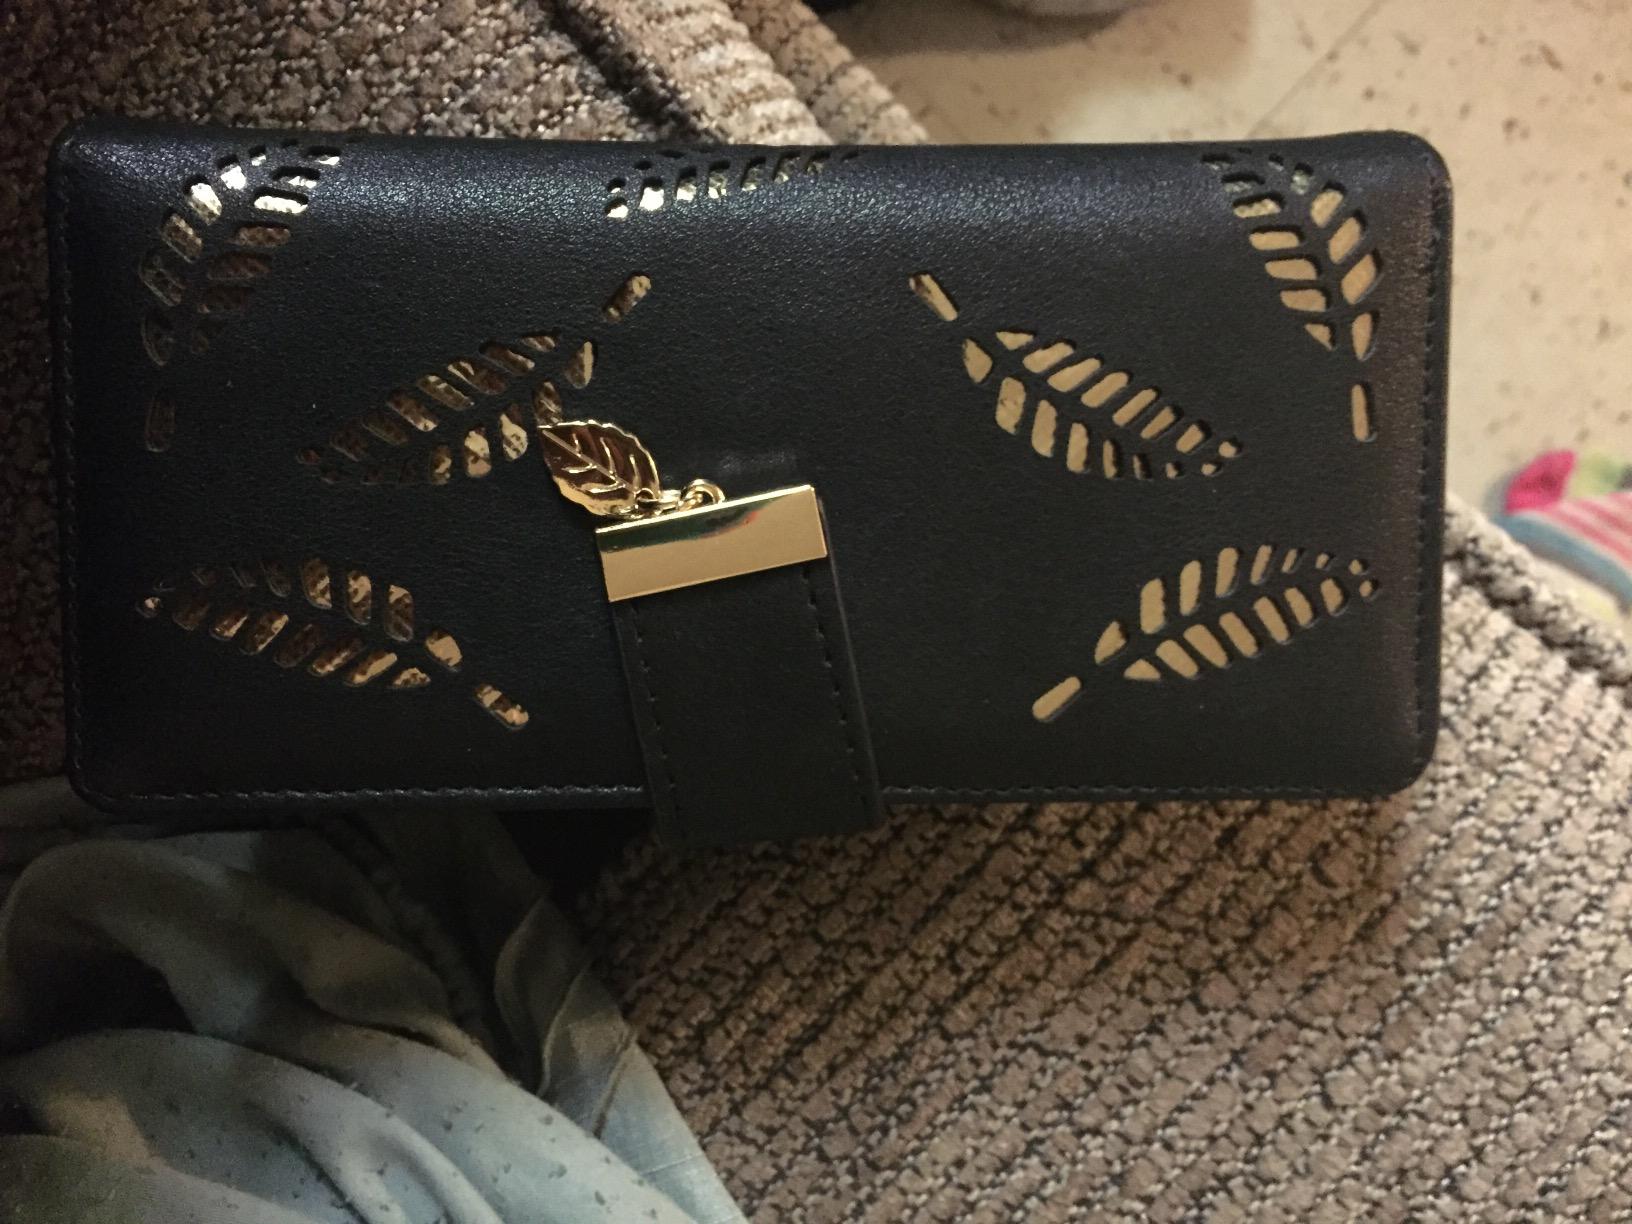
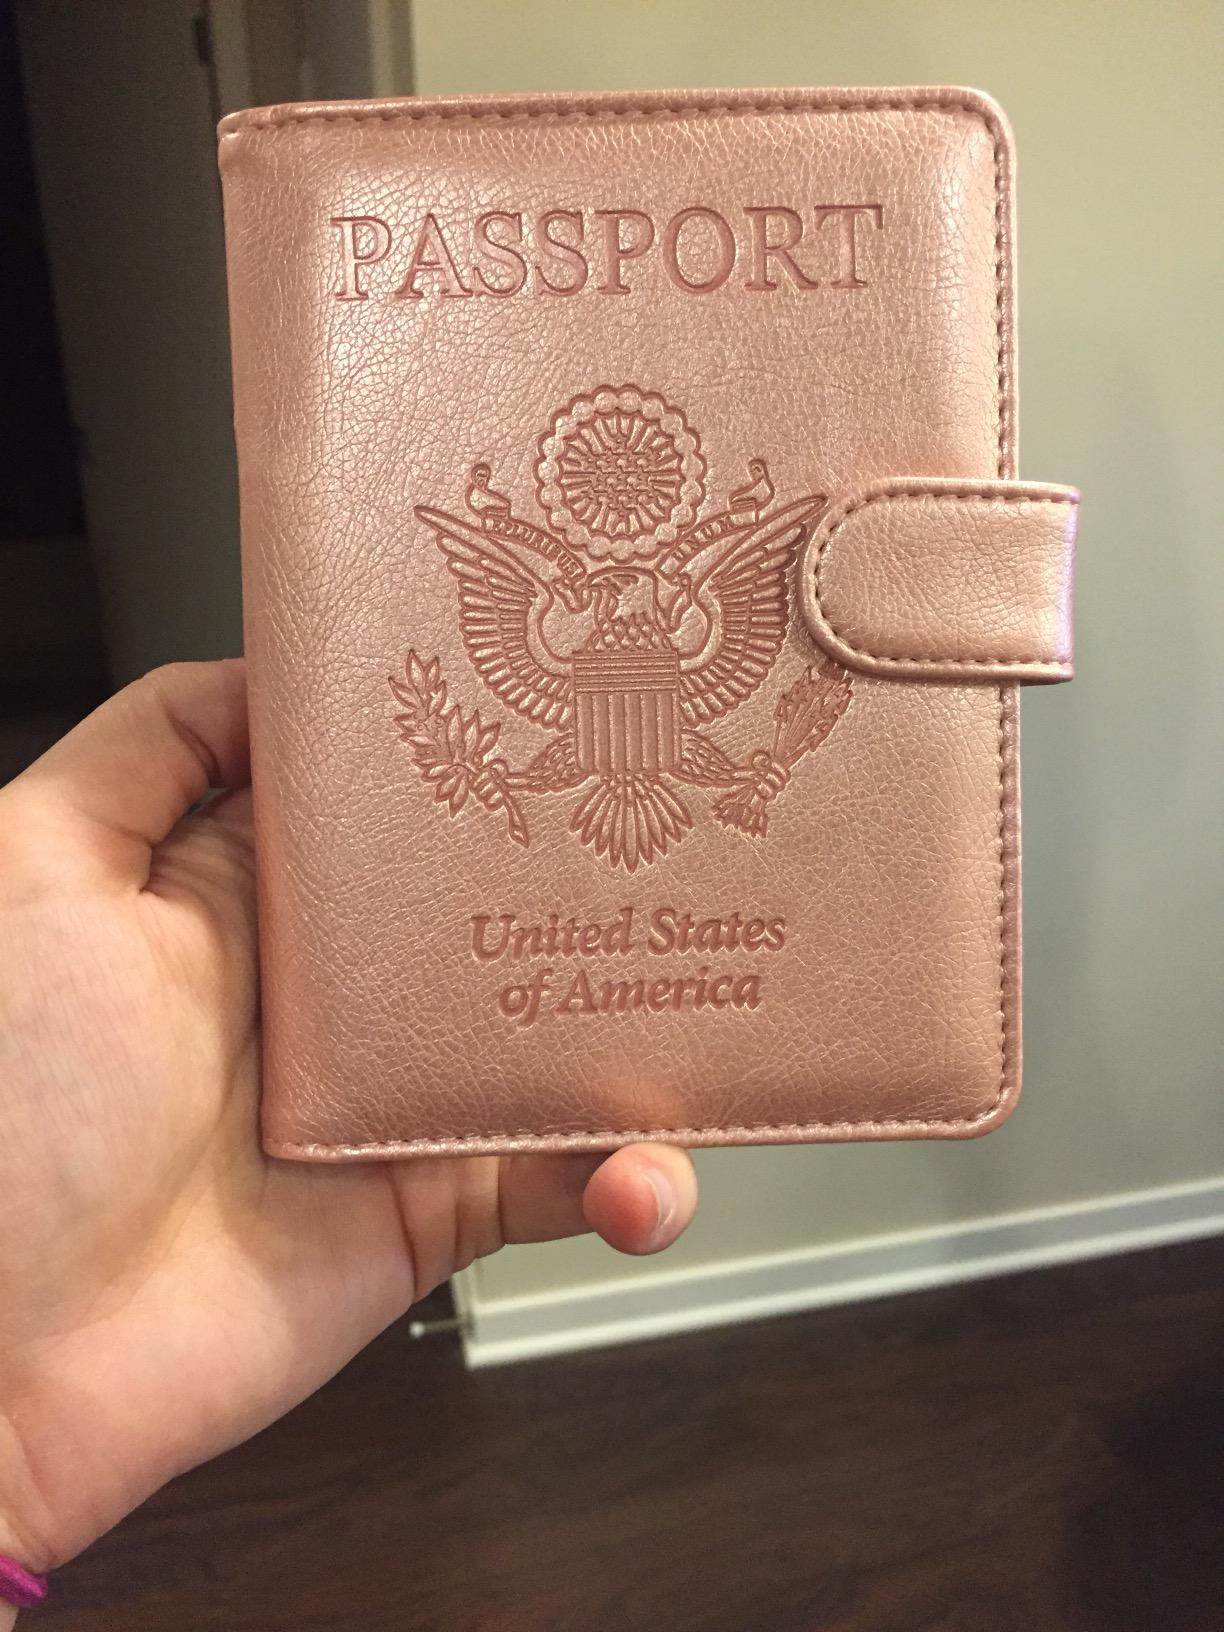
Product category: accessories_wallet
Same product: no